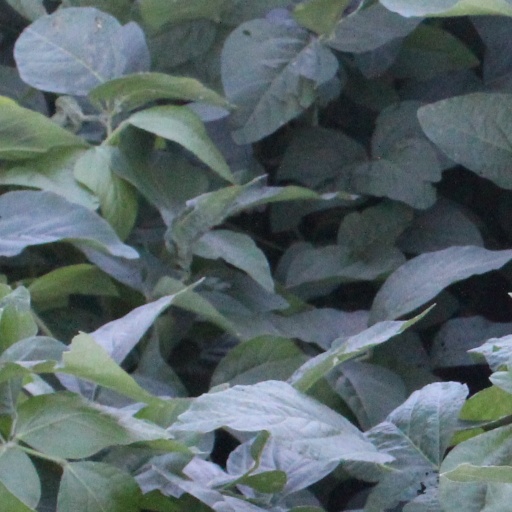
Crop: soybean